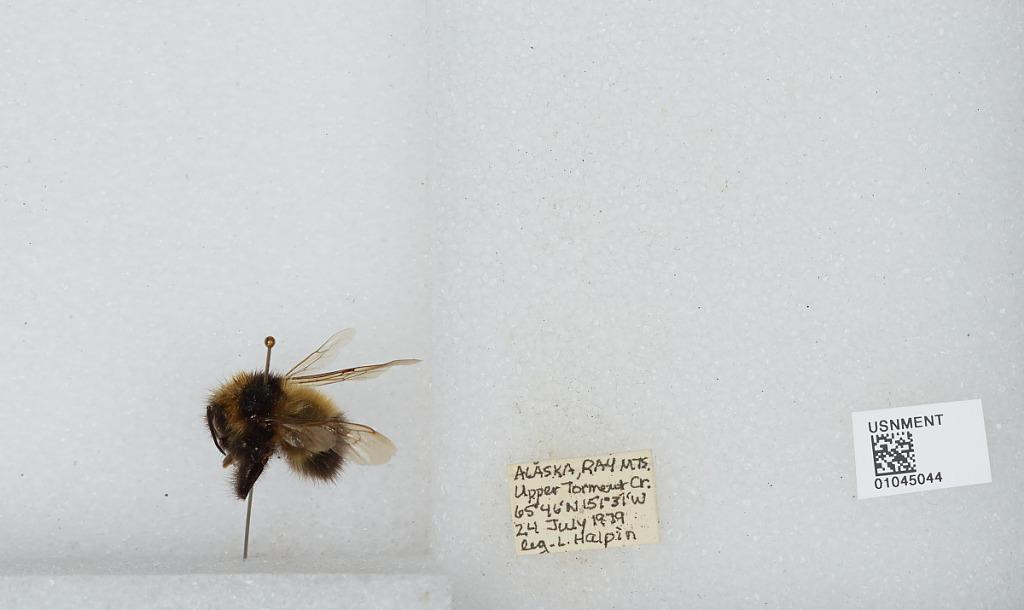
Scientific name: Bombus sp.
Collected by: L. Halpin
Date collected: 1979-7-24
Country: United States
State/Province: Alaska
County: Yukon-Koyukuk
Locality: Ray Mountains, Upper Torment Creek
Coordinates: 65.77, -151.52